Orphan of the Sage

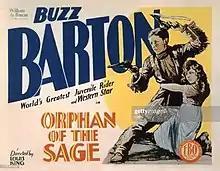

Orphan of the Sage is a 1928 American silent Western film directed by Louis King and starring Buzz Barton, Frank Rice and Thomas G. Lingham.